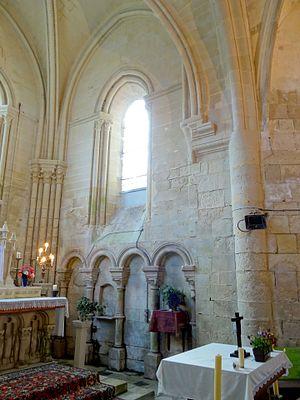
Intérieur de l'église - voir titre.
L'église Saint-Martin est une église catholique paroissiale située à Bonneuil-en-Valois, dans l'Oise, en France. C'est un édifice de plan cruciforme à nef basilicale, qui date en grande partie du XIIᵉ siècle. Sa silhouette est assez emblématique des églises de cette époque dans la région, et n'a que peu été affectée par des remaniements, si l'on excepte la reconstruction des murs des bas-côtés au second quart du XVIᵉ siècle dans le style gothique flamboyant. Ses parties les plus anciennes sont romanes, et remontent aux alentours de 1120. Ce sont la façade occidentale de la nef avec son portail, les trois premières grandes arcades au nord de la nef avec les fenêtres hautes, et le clocher latéral au nord du chœur avec son double étage de beffroi, dont la base reste voûtée en berceau. La position du clocher est responsable d'une irrégularité : au nord, le chœur est flanqué d'une toute petite chapelle, et au sud, d'une grande chapelle formant croisillon. Les deux sont de style gothique, mais la première est datable du dernier quart du XIIᵉ siècle, et la seconde, des alentours de 1200.